Azana Spa shooting

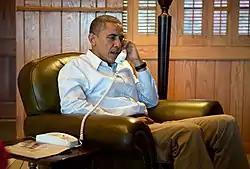
Obama on phone with FBI Director Robert Mueller and Chief of Staff Jack Lew to discuss the shooting on October 21, 2012.

The White House issued a statement saying that President Barack Obama and First Lady Michelle Obama's thoughts and prayers were with the victims of "this horrible shooting" and their families.